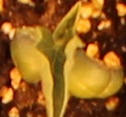
Label: Soybean